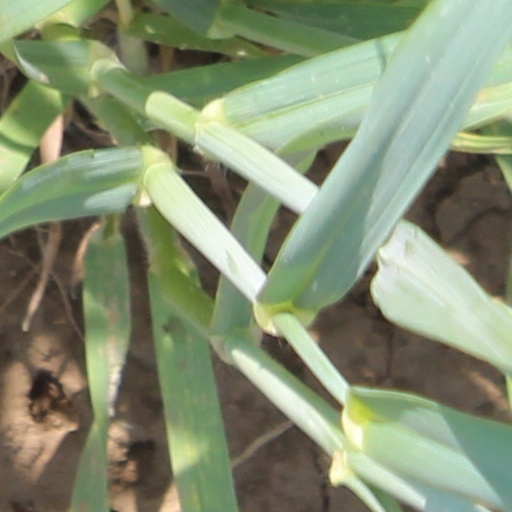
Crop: wheat